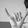
ASL letter: Y